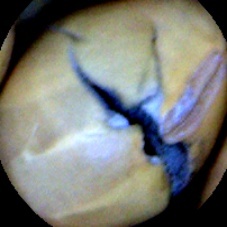
Label: Broken